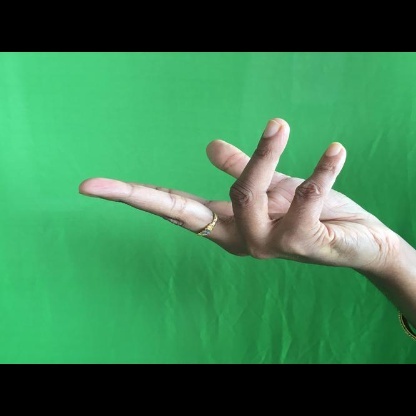
Mudra: Alapadmam